Fredbird

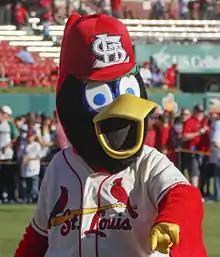
Fredbird in 2013

Fredbird is the official mascot for the St. Louis Cardinals major league baseball team. He is an anthropomorphic cardinal wearing the team's uniform. Fredbird can always be found entertaining young children during baseball games at Busch Stadium. His name is derived from "Redbird", a synonym for the cardinal bird and for the Cardinals themselves. Fredbird was introduced on April 6, 1979, by the Cardinals, then owned by Anheuser-Busch, to entertain younger fans at the games.